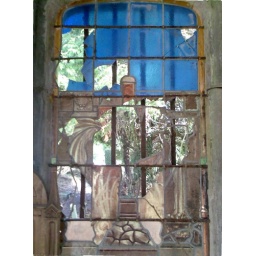
a broken glass window at an old graveyard in Bruxelles